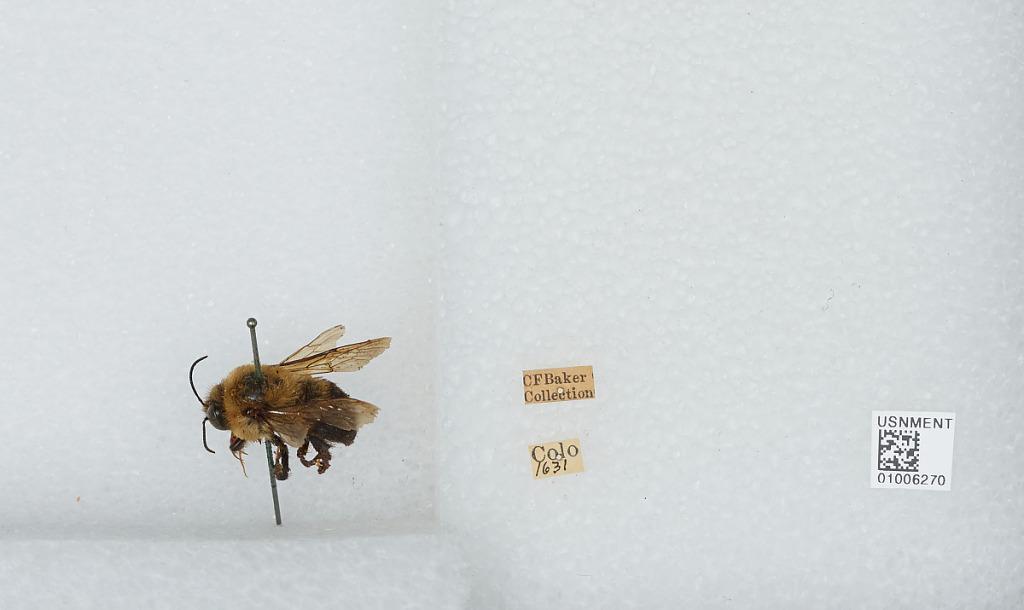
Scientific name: Bombus (Separatobombus) griseocollis (De Geer)
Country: United States
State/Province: Colorado